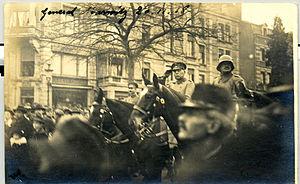
Dans leur retraite les troupes allemandes passent le 20 novembre 1918 par la ville de Luxembourg. This &#32